Rocker (subculture)

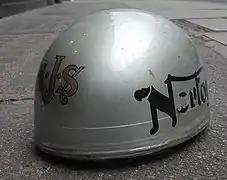
Aviakit Pudding basin helmet

Rockers bought standard factory-made motorcycles and stripped them down, tuning them up and modifying them to appear like racing bikes. Their bikes were not merely transport, but were used as an object of intimidation and masculinity projecting them uneasily close to death, an element exaggerated by their use of skull and crossbone-type symbolism.